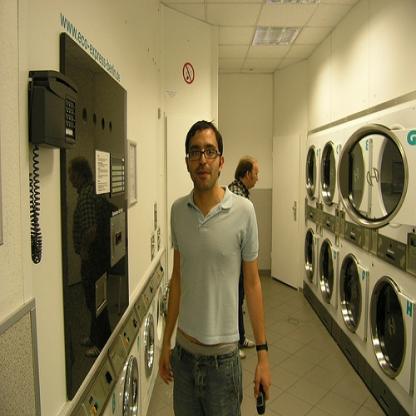
Scene: Indoor